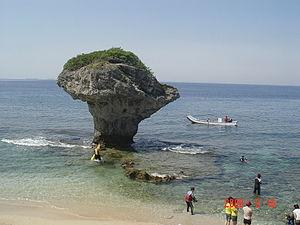
Les attractions touristiques populaires de Taïwan sont les suivantes :
Vase Rock est un rocher présent dans la commune de Liuqiu, dans le comté de Pingtung à Taïwan.
Le comté de Pingtung est un comté de république de Chine. Sa capitale est la ville Pingtung.
L'île Lamay ou Petite Liuqiu est une île administrée par Taïwan sous le nom de canton de Liuqiu appartenant au comté de Pingtung. Couvrant une superficie de 6,8 km², elle se situe à 15 km à l'ouest de la commune de Donggang. Elle constitue la seule grande île de corail de Taïwan. La population totale de l'île atteint environ 13 000 habitants répartie dans huit villages.